South Bank Lion

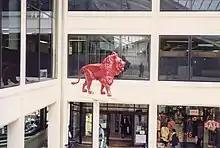
The long-lost red lion, formerly in the Lion Yard shopping centre in Cambridge

The prototype for the Lion Brewery statue was made in wood, and was rediscovered in Woburn, Bedfordshire in the 1970s. It was moved to Cambridge, where it was displayed at the new Lion Yard shopping centre, which had been named after a pub at that location. From 1999 the statue was kept in storage until late 2014, when it was moved to Cambridge University Rugby Club's ground on Grange Road, Cambridge.